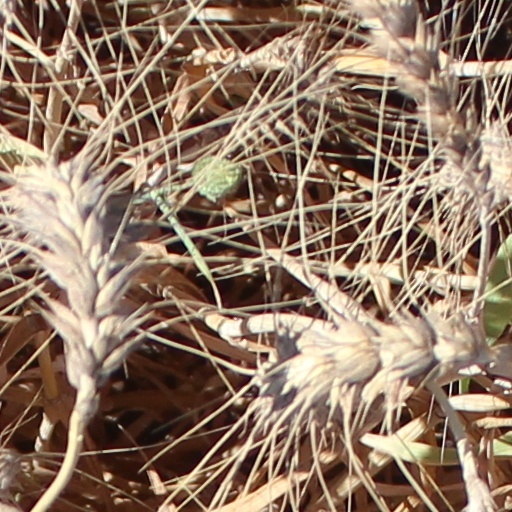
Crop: wheat